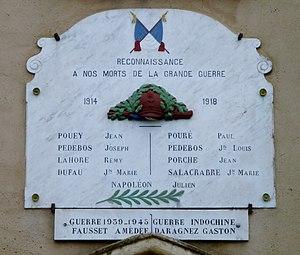
Monument aux morts de Castetpugon situé sur l'entrée de l'église
Castetpugon est une commune française, située dans le département des Pyrénées-Atlantiques en région Nouvelle-Aquitaine.